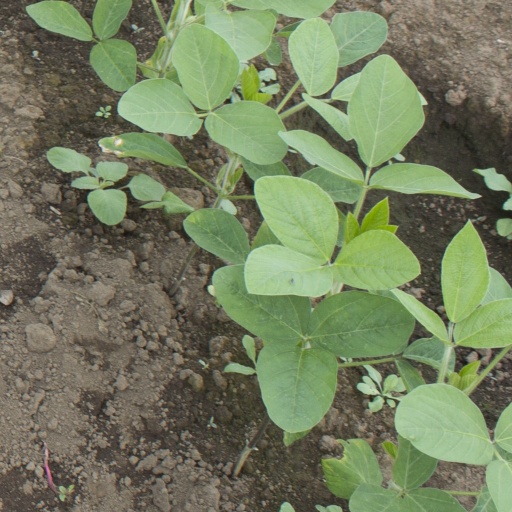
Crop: soybean